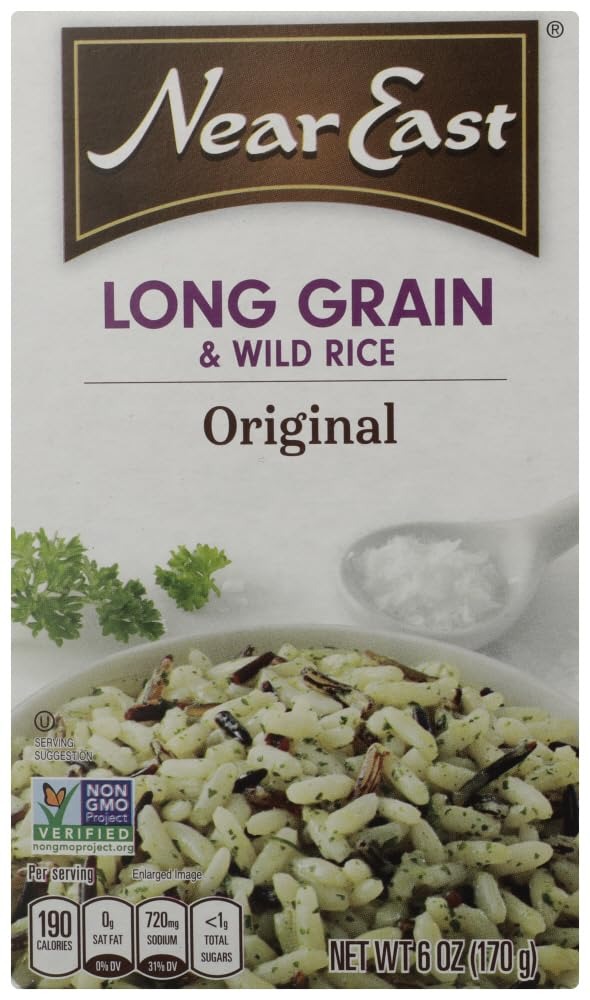
Item Name: Near East Rice Pilaf Mix, Original Long Grain & Wild Rice, 6oz. (Pack of 12 ) by Near East
Value: 12.0
Unit: Count

Price: 40.16